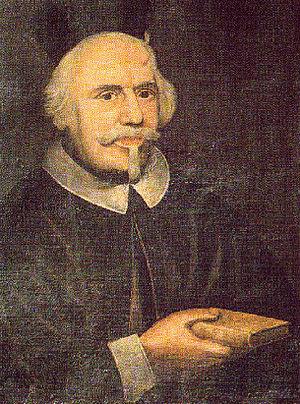
Leone Allacci, Leo Allatius en latin et Λέων ᾿Αλλάτιος en grec ancien est un écrivain italien d'origine grecque qui était garde de la bibliothèque du Vatican.